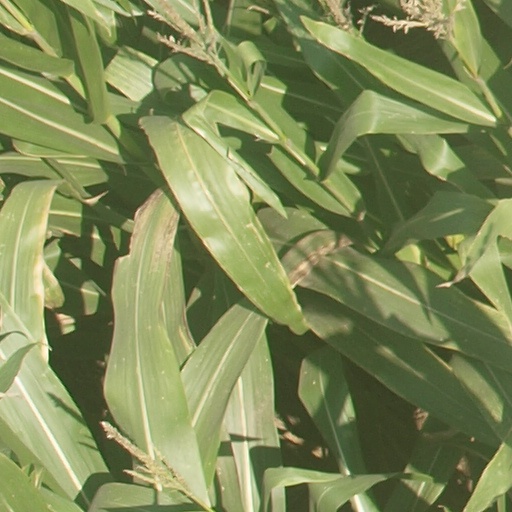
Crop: maize; corn